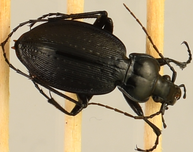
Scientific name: Carabus goryi
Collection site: Mountain Lake Biological Station NEON (MLBS), plot MLBS_005